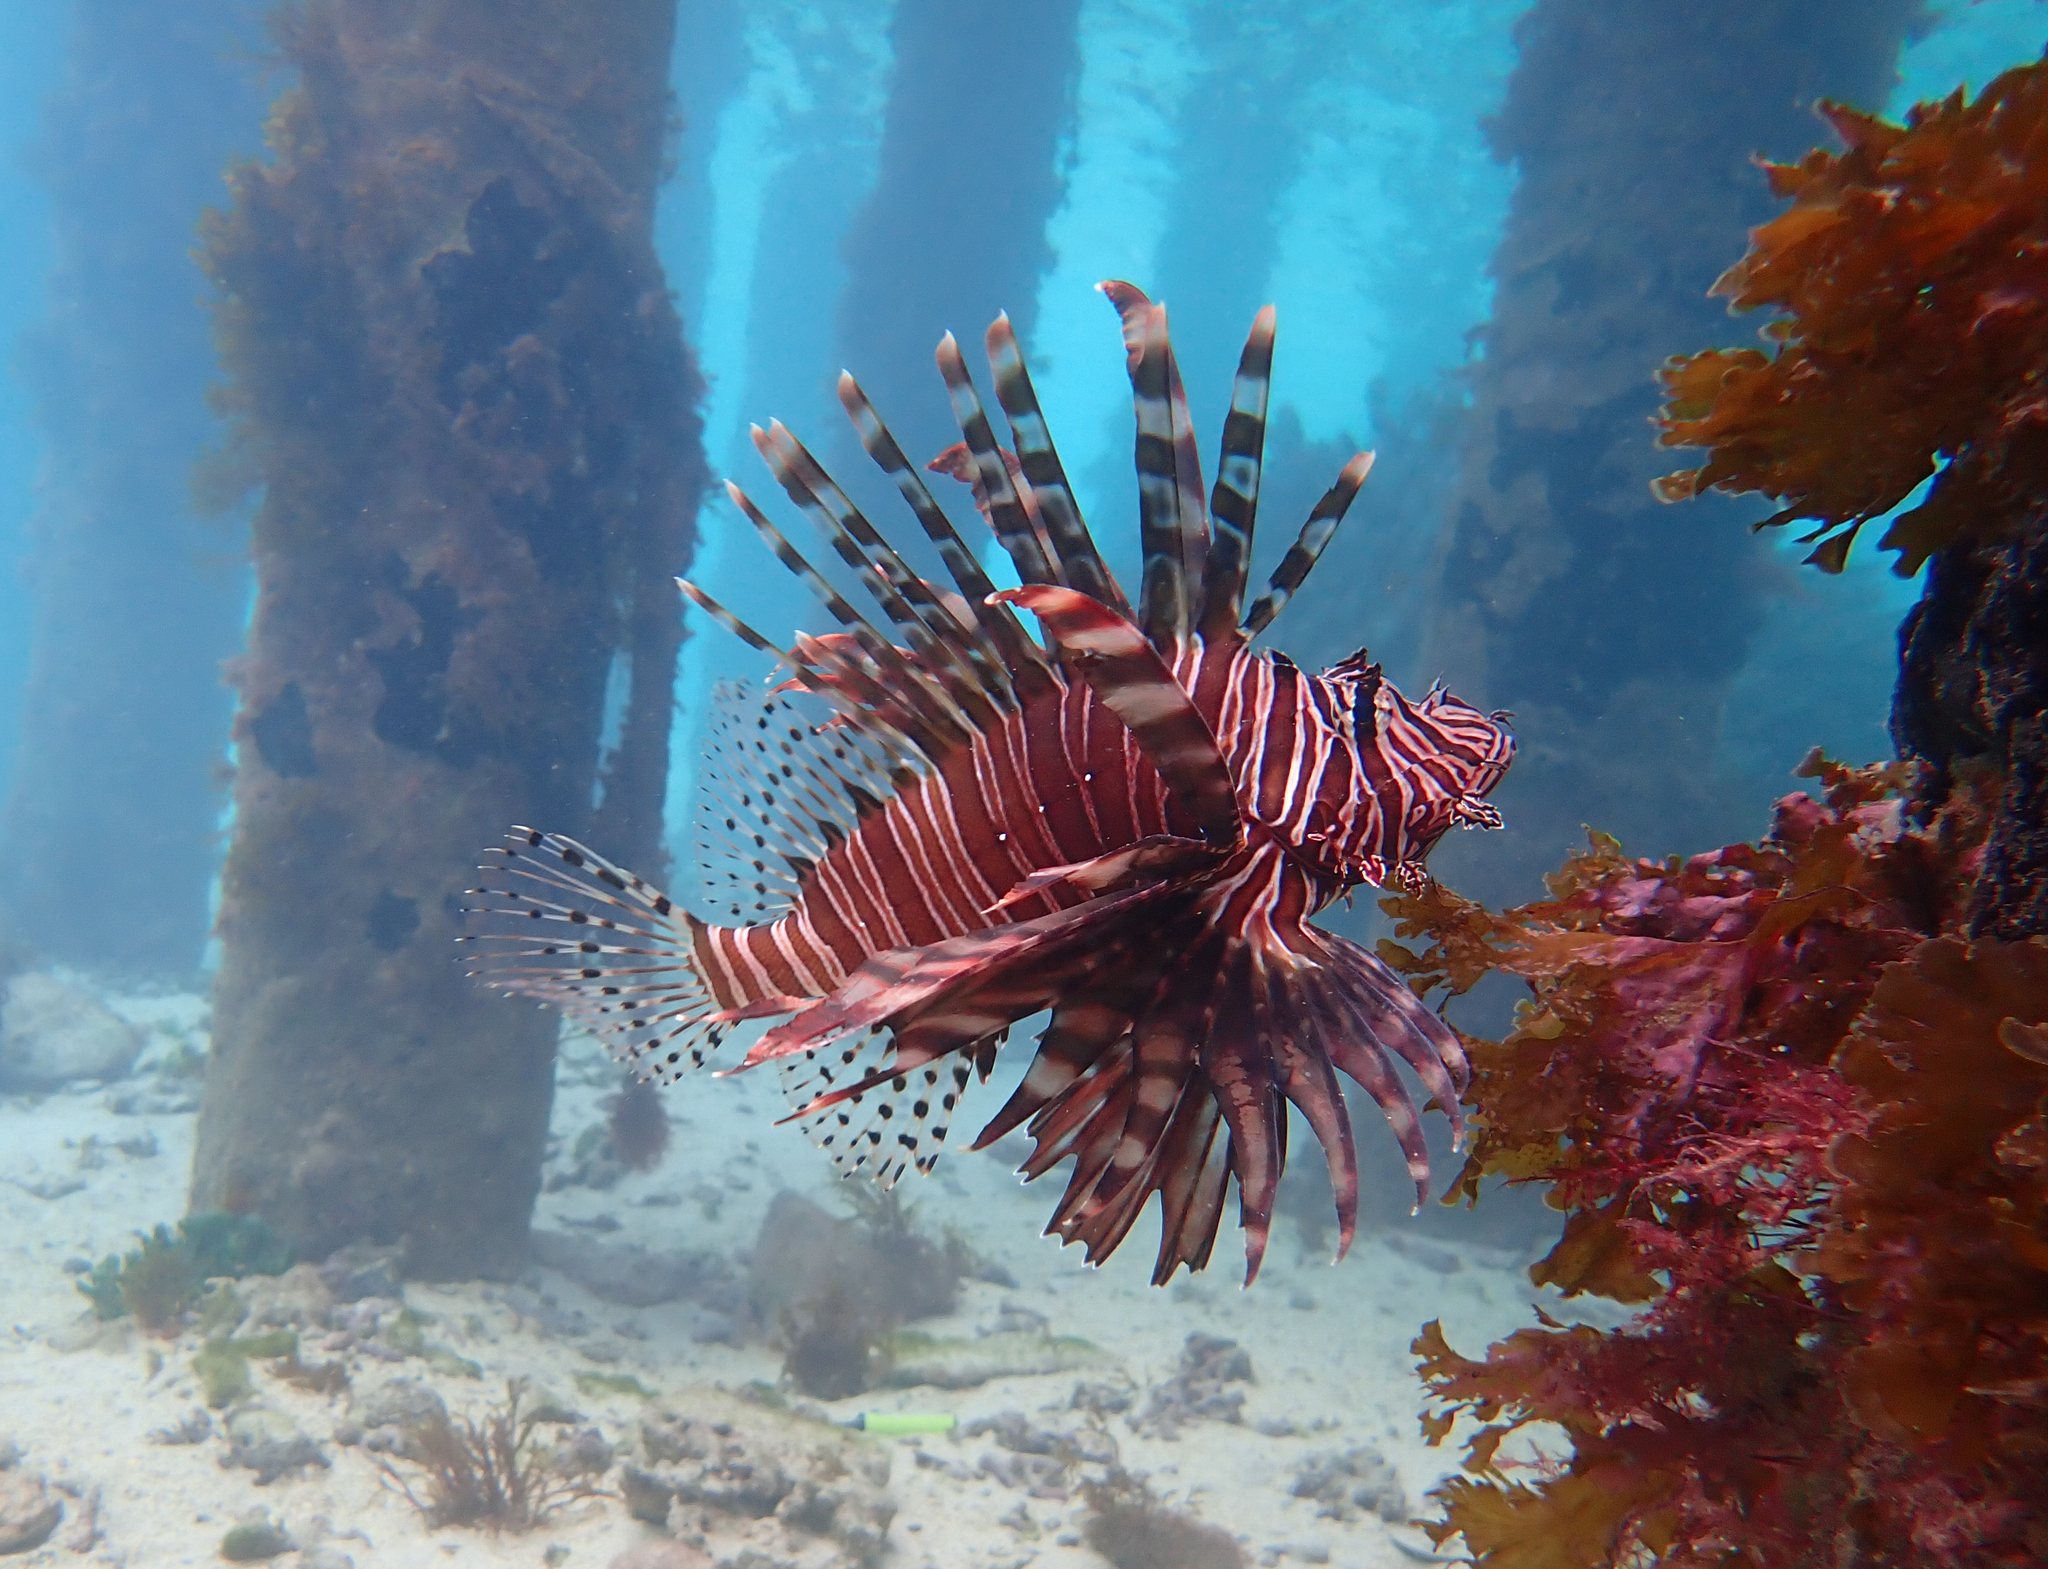
Pterois volitans (Red Lionfish)